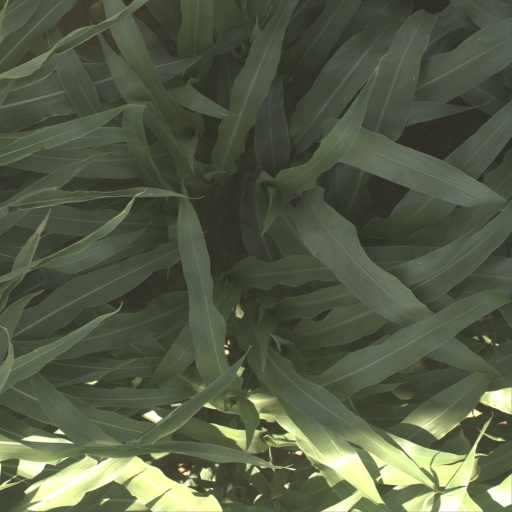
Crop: sorghum